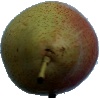
Label: pear_forelle